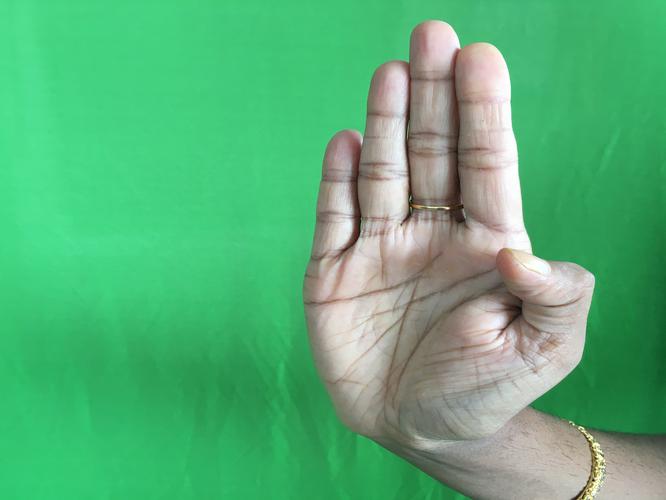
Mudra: Pathaka
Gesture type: single_hand